Don't Tell Me (Madonna song)

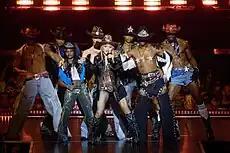
Madonna singing "Don't Tell Me" in cowboy gear during 2023-2024's the Celebration Tour.

On January 29, 2014, Madonna made a surprise appearance at singer Miley Cyrus' "MTV Unplugged" special, and performed a mashup of "Don't Tell Me" with Cyrus' 2013 song "We Can't Stop". Both singers were dressed in rhinestone cowboy outfits. They sang and finished each other's verses while bumping and grinding. Matthew Jacobs from "The Huffington Post", wrote that "even if the vocals got a little shoddy toward the mashup's end – [Cyrus and Madonna] staged an impressive collaboration that didn't rely on the amplified production values associated with their typical performances". While on the Rebel Heart Tour (2015–2016), Madonna performed impromptu versions of "Don't Tell Me" on the Amsterdam, Antwerp and Turin stops. In March 2016, the song was included on the Melbourne stop of Madonna's show. She performed the song following a monologue aimed at an attendee who asked her why she was still performing into her mid-to-late 50s. On December, she repeated the performance at the Miami stop, which took place in the city's Faena Forum. One month earlier, she performed it during an impromptu acoustic concert at Washington Square Park in support of Hillary Clinton's presidential campaign.